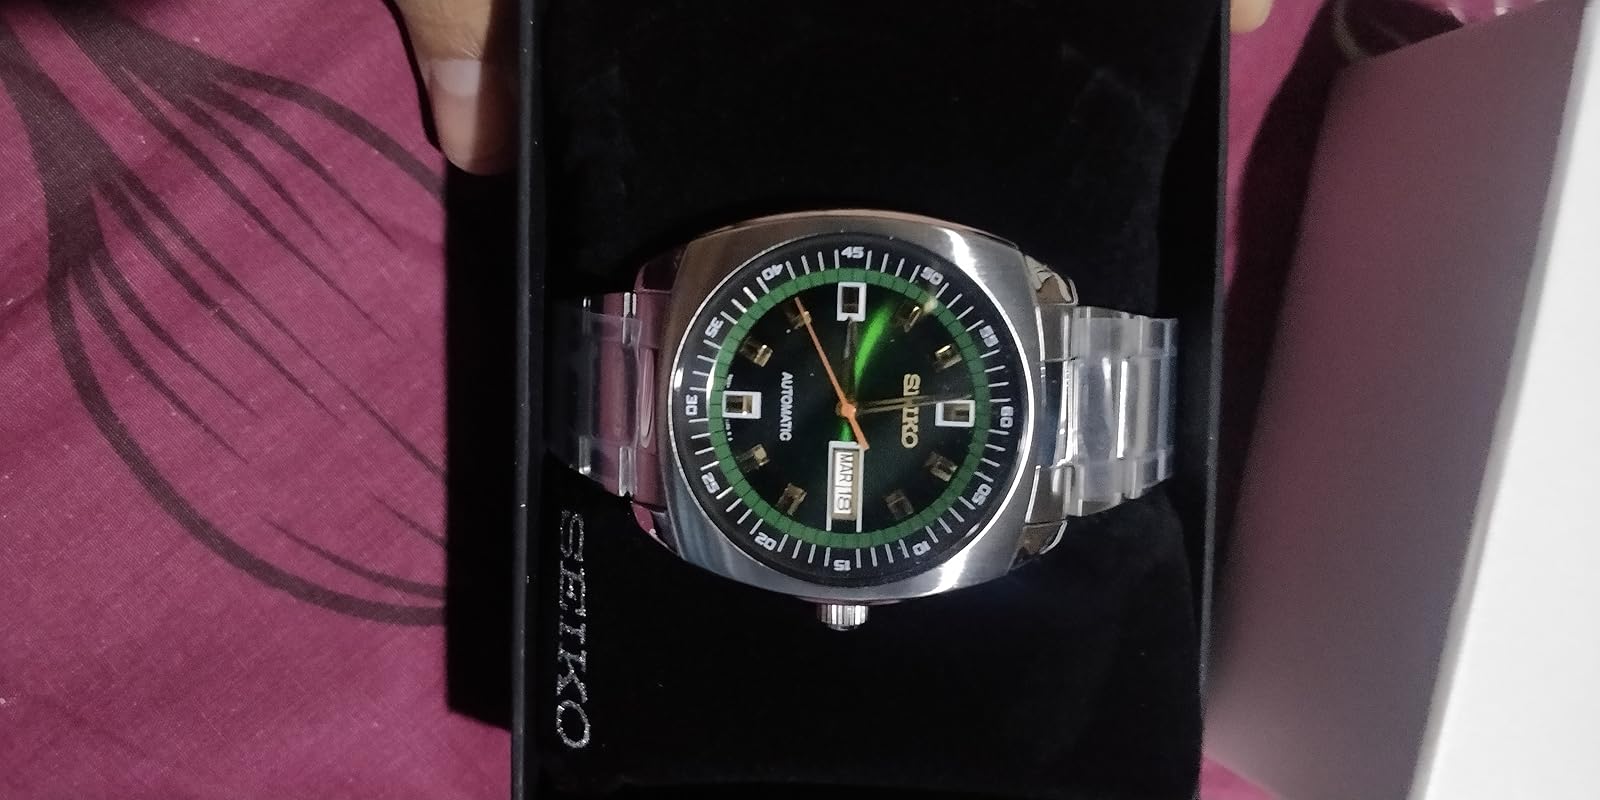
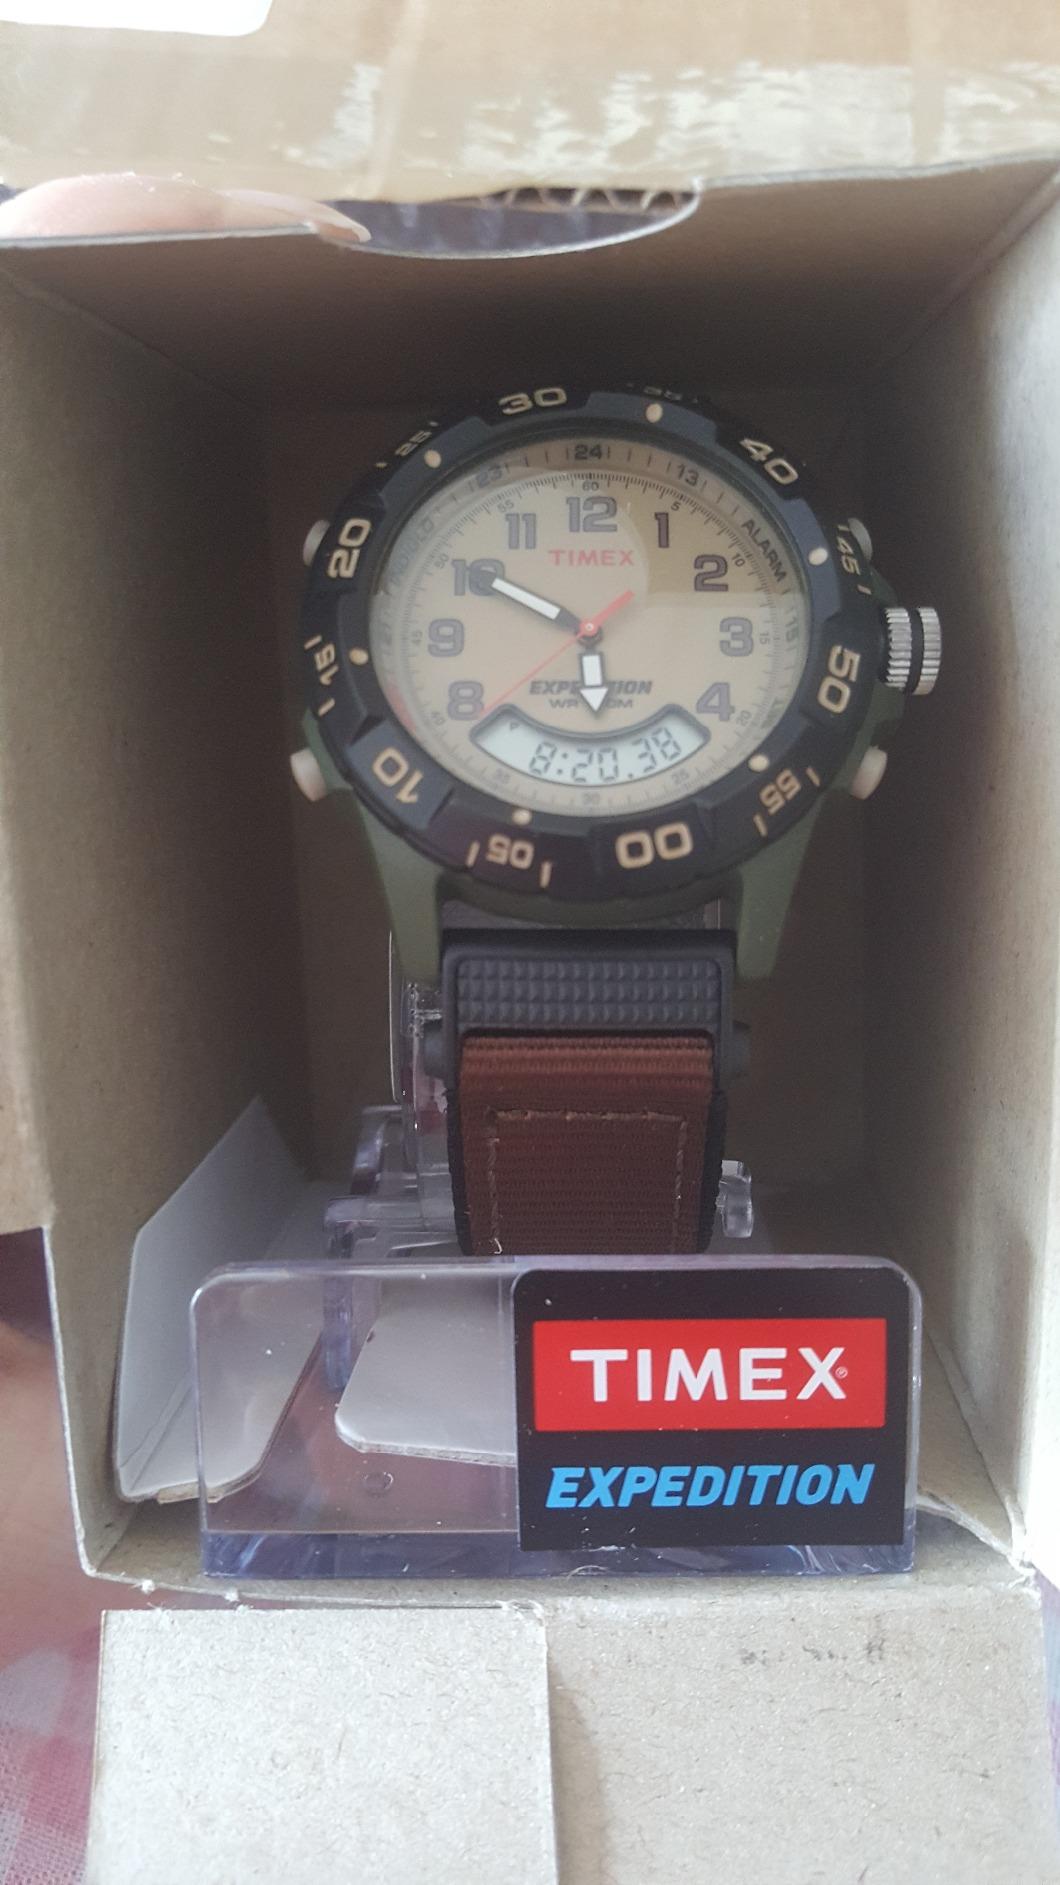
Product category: accessories_watch
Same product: no